Hunze

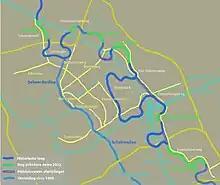
Historic course of the Hunze River around the city of Groningen

The province of Drenthe and the municipalities of Aa en Hunze, Borger-Odoorn, and Tynaarlo are jointly restoring the old meanders of the Hunze in the Drenthe part of the small river. During this work, the remains of an old floodgate were found near the hamlet of in October 2014.